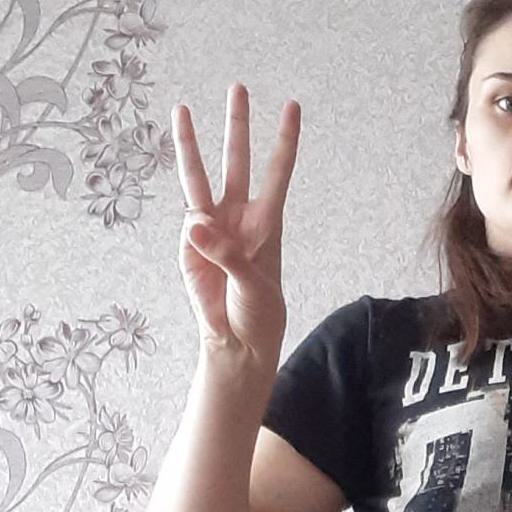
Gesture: three